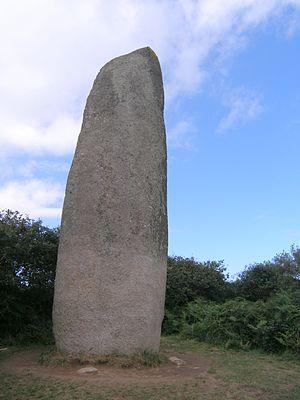
Le menhir de Kerloas près de Plouarzel a une hauteur de 9.5 mètres ce qui en fait le plus grand menhir de Bretagne. Son sommet a été détruit par un éclair. Sa hauteur originale devait dépasser les 10 mètres.
Le menhir de Kerloas, appelé aussi menhir de Kervéatoux, est situé à Plouarzel dans le département du Finistère. Il est considéré comme le plus haut menhir actuellement debout, avec ses 9,50 m au-dessus du sol.
Cet article recense les monuments historiques français classés en 1883.
Un menhir est une pierre dressée, plantée verticalement. Il constitue l'une des formes caractéristiques du mégalithisme.